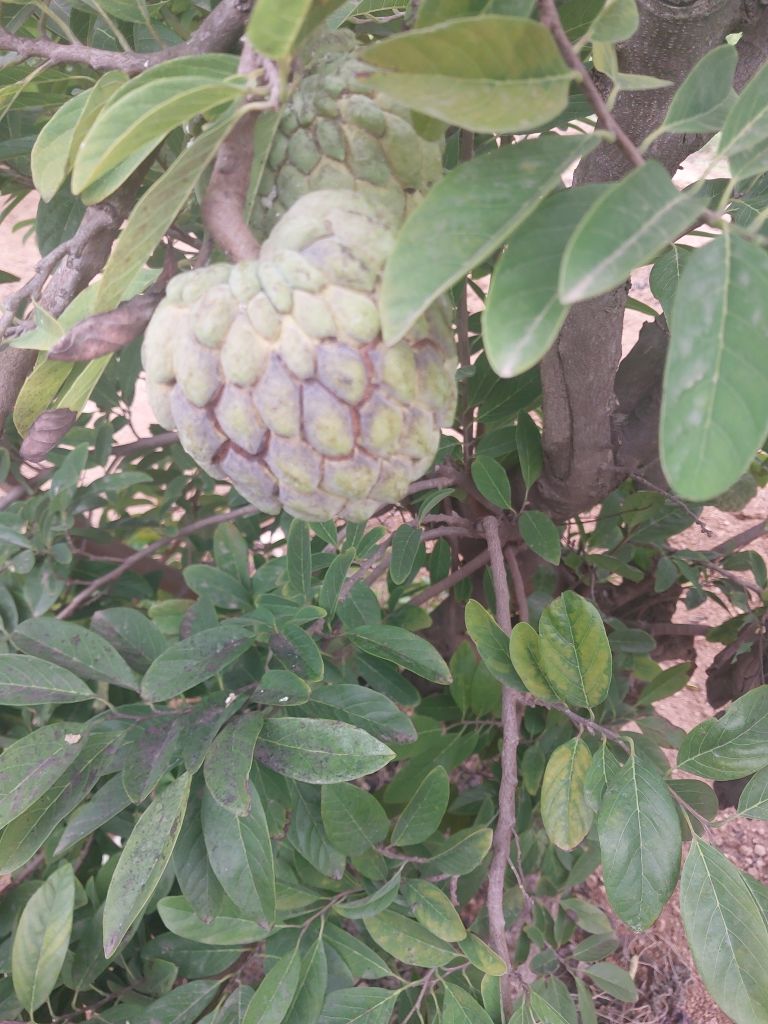
Disease label: Athracnose